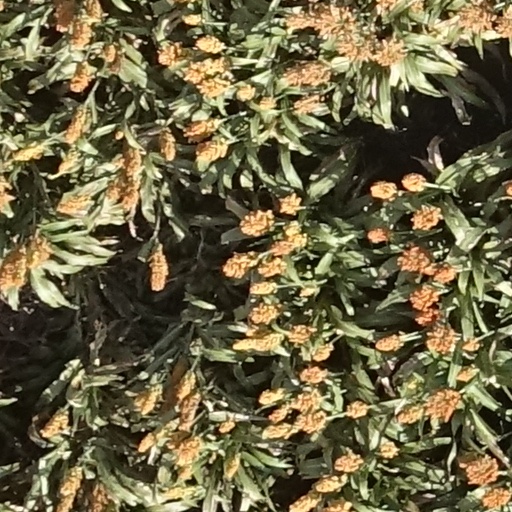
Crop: sorghum